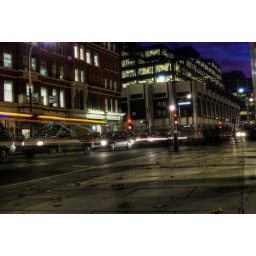
playing around with HDR (again) - this is outside my office building